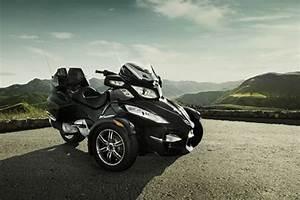
spider